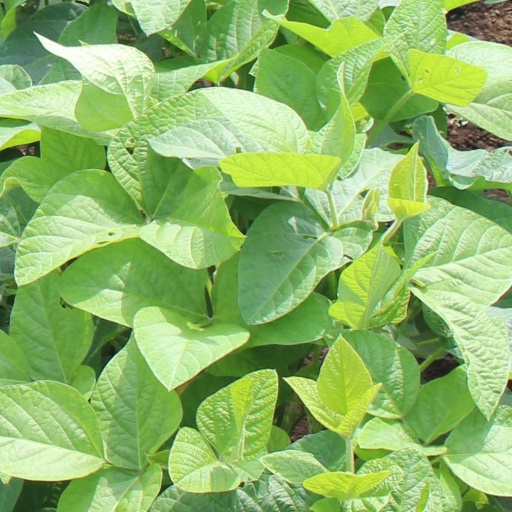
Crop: soybean